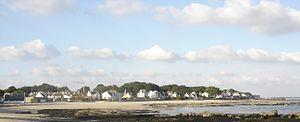
Plage de Kerbourgnec, vue depuis le Petit Rohu.
Saint-Pierre-Quiberon [sɛ̃pjɛʁkibʁɔ̃] est une commune française, située sur la côte Sud du département du Morbihan et de la région Bretagne.